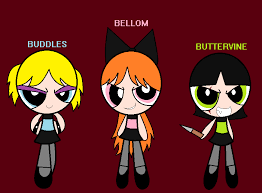
Portrait style: Cartoon Portrait